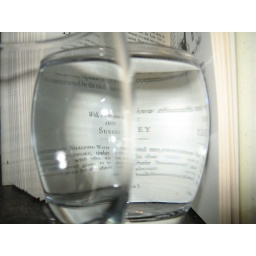
An experiment. An empty glass in front of a full glass of water, with a book in the background to give it some depth.